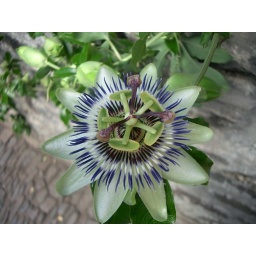
A passion flower growing against a wall in Clovelly, Devon. Taken in the summer of 2006.